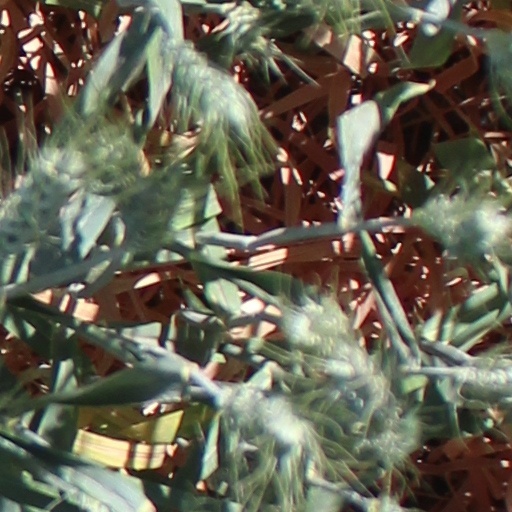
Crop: wheat